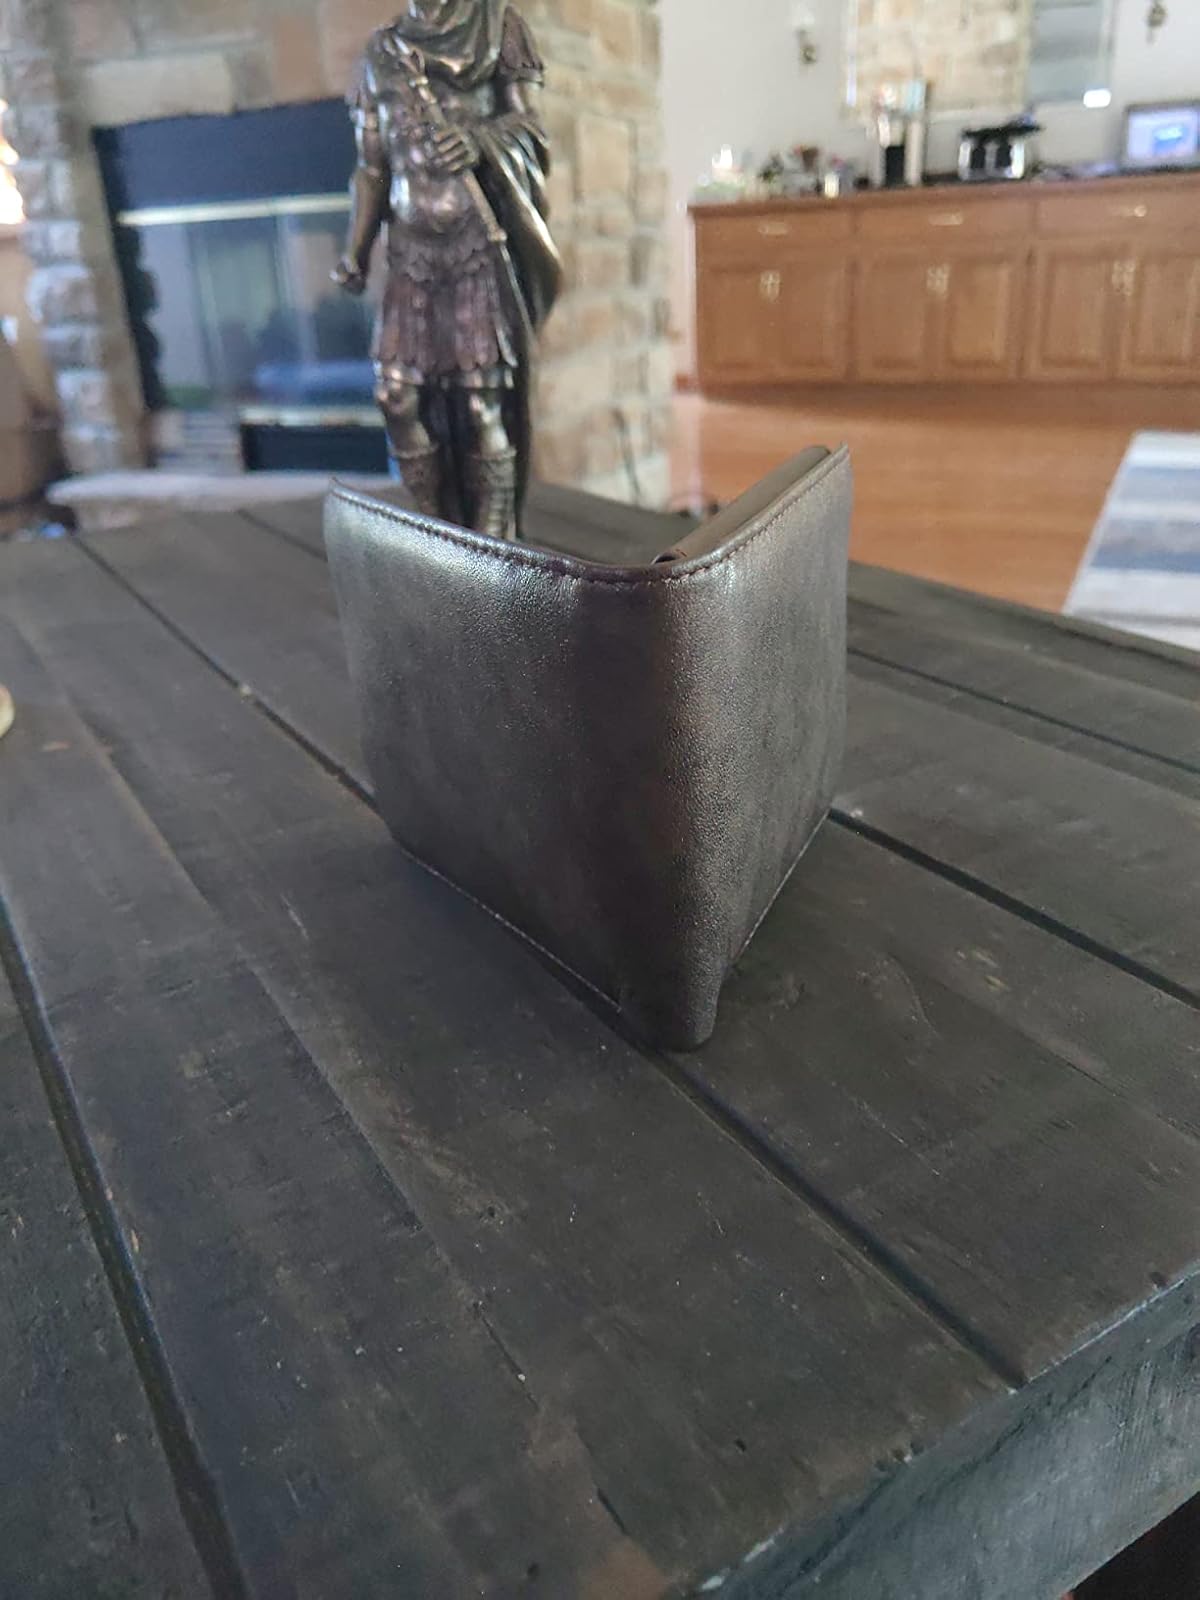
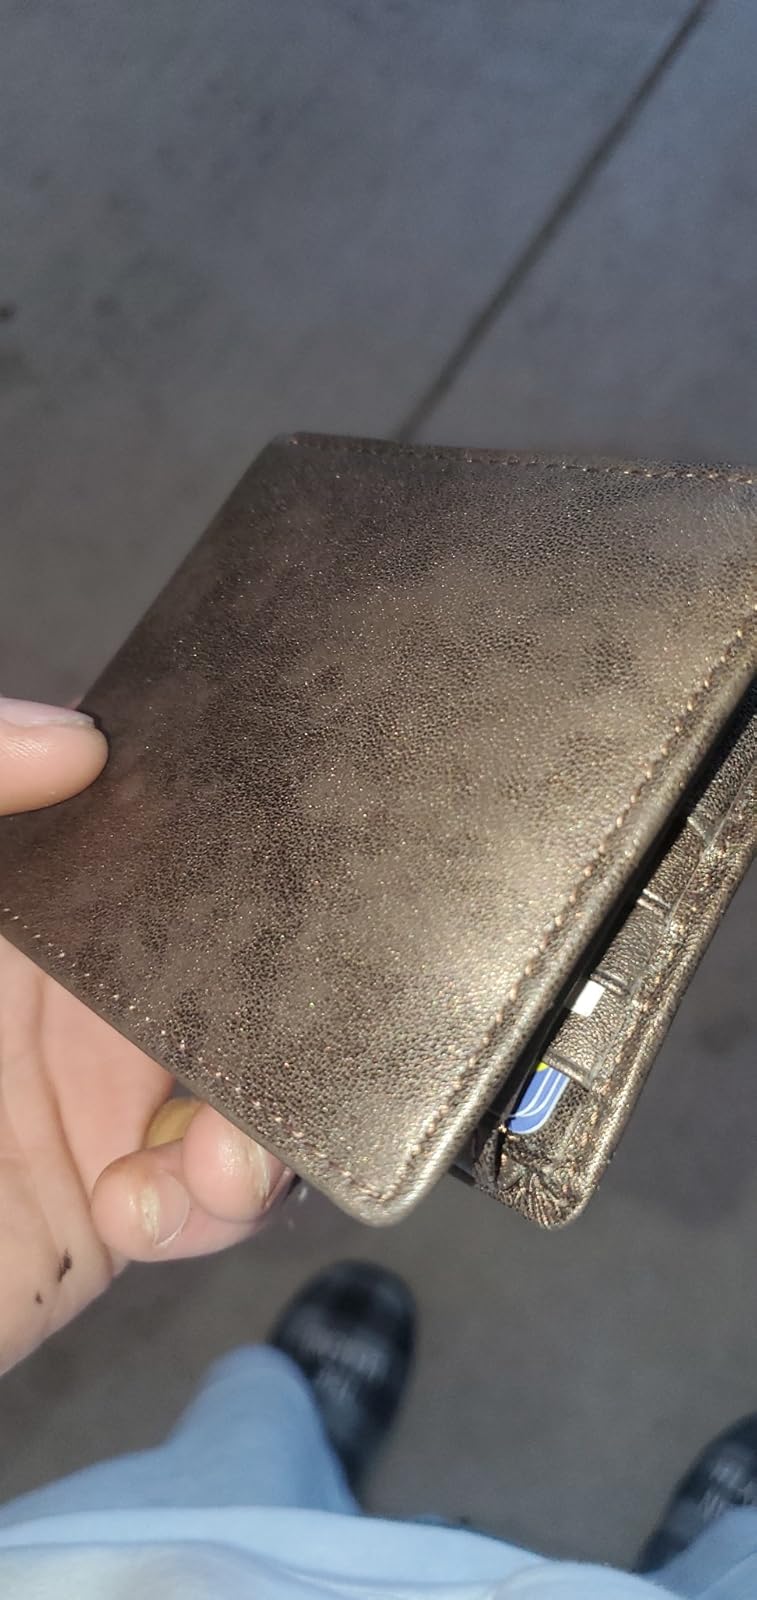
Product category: accessories_wallet
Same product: yes